Touria Alaoui

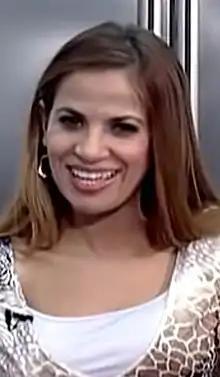
Touria Alaoui

Touria Alaoui (born September 21, 1970 in Ouarzazate) is a Moroccan actress. She is married to actor Naoufel Berraoui.